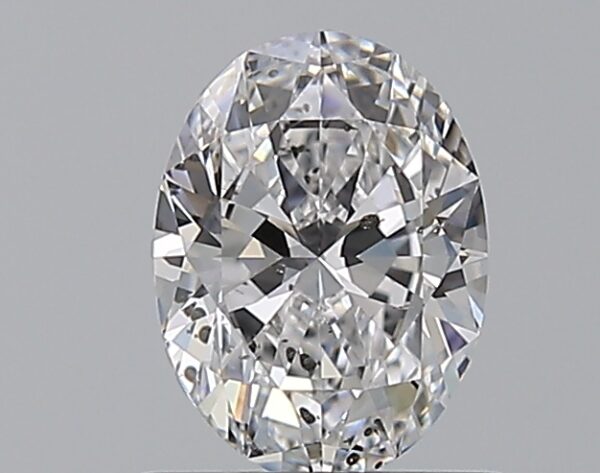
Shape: oval
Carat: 0.81
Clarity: SI2
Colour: D
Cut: EX
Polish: EX
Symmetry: EX
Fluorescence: N
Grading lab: GIA
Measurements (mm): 7.14 x 5.29 x 3.24